Intermodal container

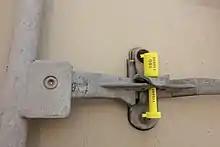
Tamper seal on the door locking bar handles of an ISO container

About 90% of non-bulk cargo worldwide is transported by container, and the largest container ships can carry over 19,000 TEU. Between 2011 and 2013, an average of 2,683 containers were reported lost at sea. Other estimates go up to 10,000; of these 10% are expected to contain chemicals toxic to marine life. Various systems are used for securing containers on ships. Losses of containers at sea are low.